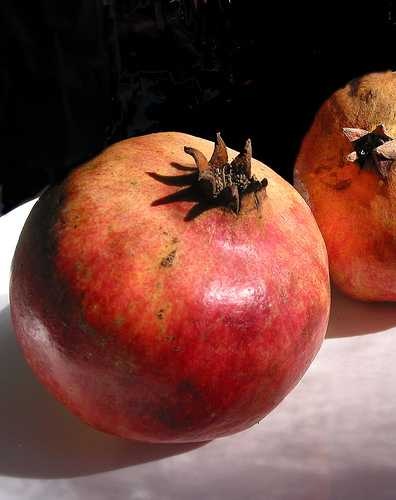
Label: Pomegranate